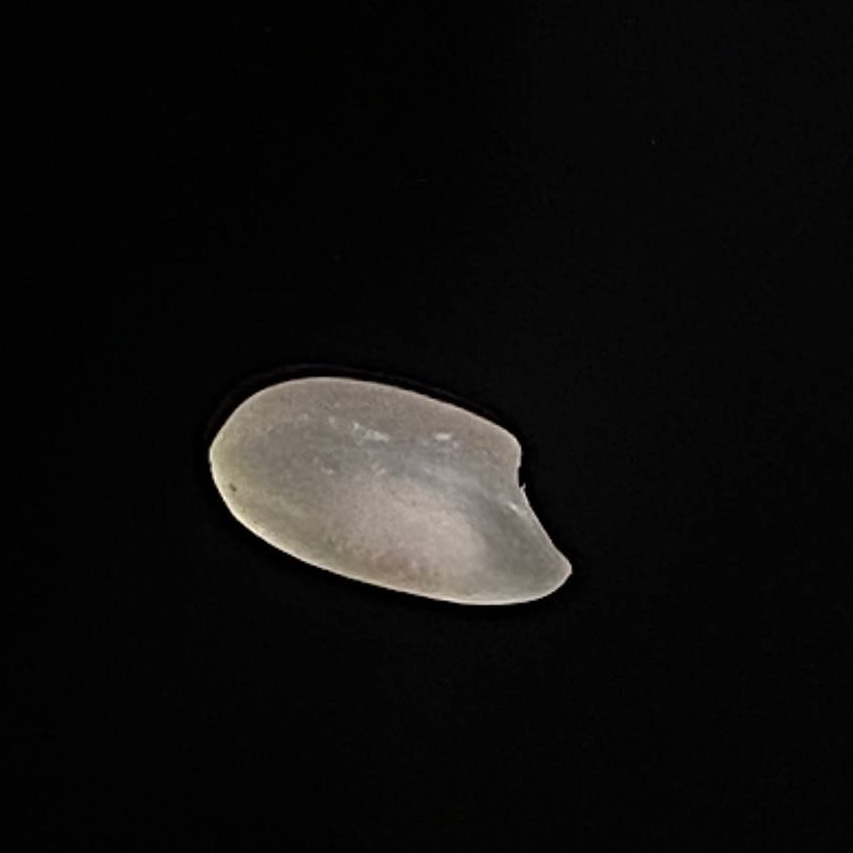
Rice variety: Bashful